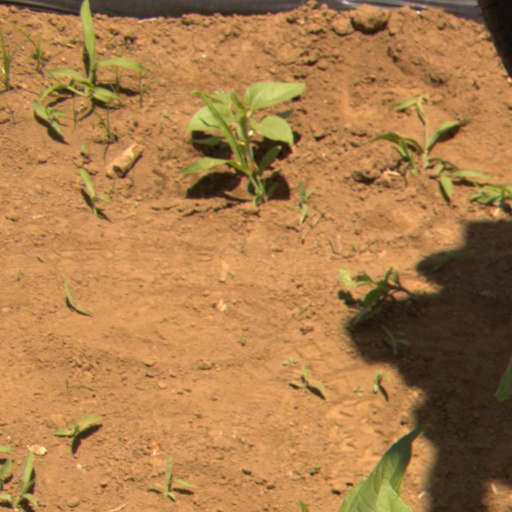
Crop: Jerusalem artichoke